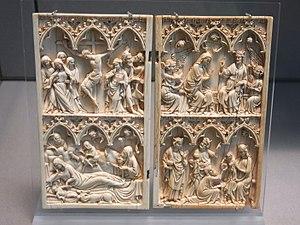
Diptyque de scènes de la vie de la Vierge. De bas en haut et de gauche à droite